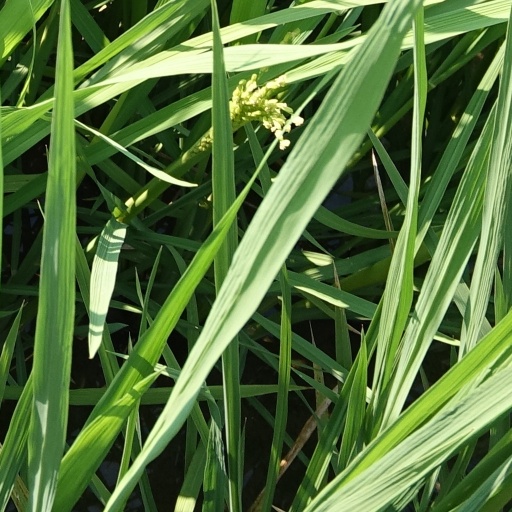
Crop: rice